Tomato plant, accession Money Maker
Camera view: bottom (45 deg); turntable rotation: 0 degrees
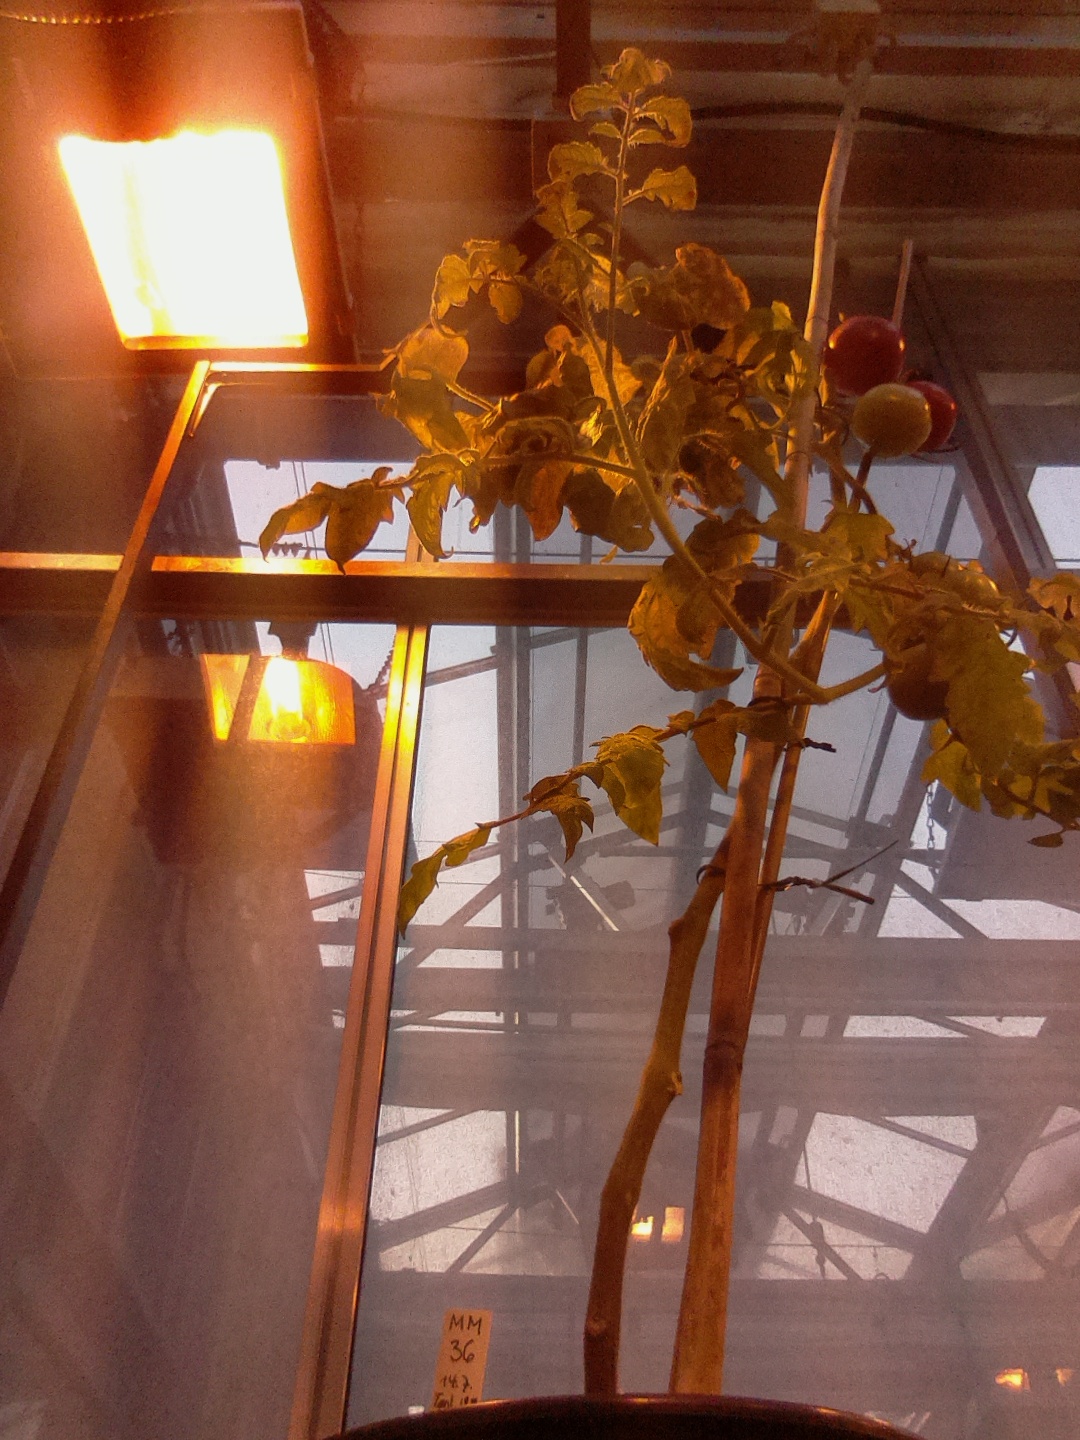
BBCH growth stage 84: 40%-50% of fruits show typical fully ripe color